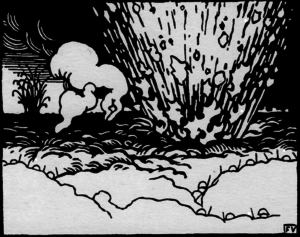
Félix Vallotton - La tranchée 1915
Félix Vallotton, né à Lausanne, le 28 décembre 1865 et mort à Neuilly-sur-Seine, le 29 décembre 1925, est un artiste peintre, graveur, illustrateur, sculpteur, critique d'art et romancier franco-suisse.
Les Études constituent le dernier recueil pour piano de Claude Debussy, comprenant douze pièces composées entre le 5 août et le 29 septembre 1915. Réparties en deux « livres » et dédiées à la mémoire de Frédéric Chopin, elles ont fait l'objet de créations partielles par les pianistes George Copeland, le 21 novembre 1916 à New York, Walter Rummel, le 14 décembre 1916 dans le cadre des concerts au profit de « l'aide affectueuse aux musiciens », à Paris, et Marguerite Long, le 10 novembre 1917 à la Société nationale de musique.
Cette page concerne l'année 1915 du calendrier grégorien.